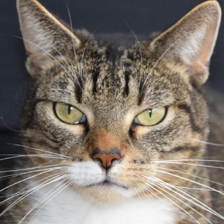
Label: animals